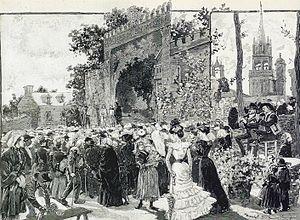
Représentation d'un mystère à Ploujean en 1898 [revue ""l'Illustration"" (1898)]"
Le mystère, initialement orthographié mistère, est un genre théâtral apparu au XVᵉ siècle. Il se composait d'une succession de tableaux animés et dialogués écrits pour un public très large, mettant en œuvre des histoires et des légendes dont l'imagination et la croyance populaire s'étaient nourries. Le surnaturel et le réalisme s'y côtoyaient. La Passion du Christ était un de ses sujets traditionnels.
Ploujean est une ancienne commune française située dans le département du Finistère dans la région Bretagne rattachée à Morlaix depuis 1960.